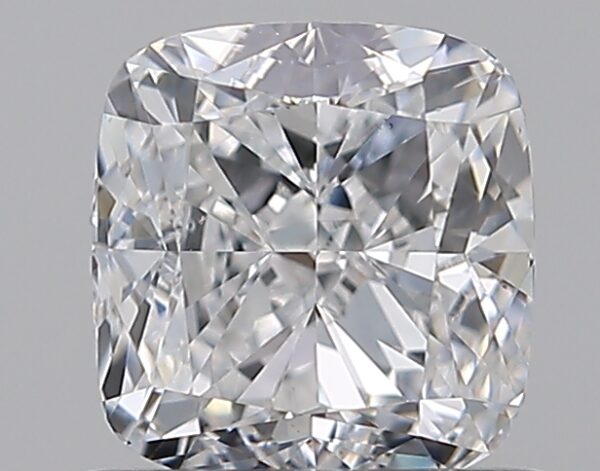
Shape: cushion
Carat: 0.9
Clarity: VS1
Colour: D
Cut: EX
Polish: EX
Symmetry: GD
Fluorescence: N
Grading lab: GIA
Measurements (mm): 5.49 x 5.23 x 3.48